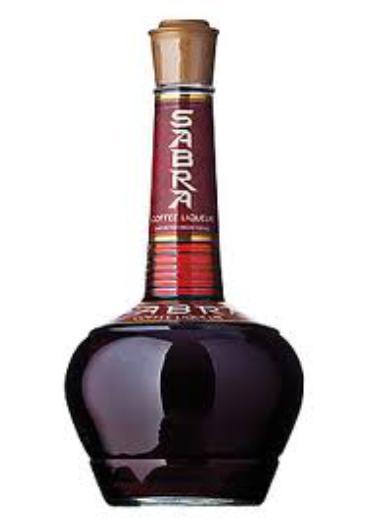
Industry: Food